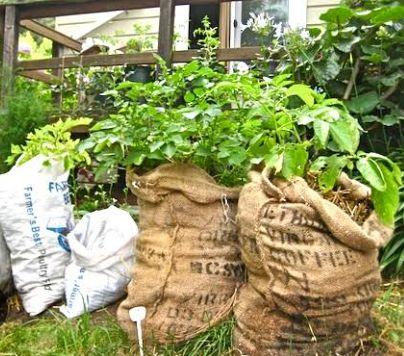
Aina ya kilimo cha bustani, kinachotumia magunia makubwa. Magunia hayo, yamejazwa udongo, na yana mimea ya kijani inayokua kutoka juu. Hii ni anjia mwafaka ya kulima mamboga, katika maeneo yenye nafasi ndogo.